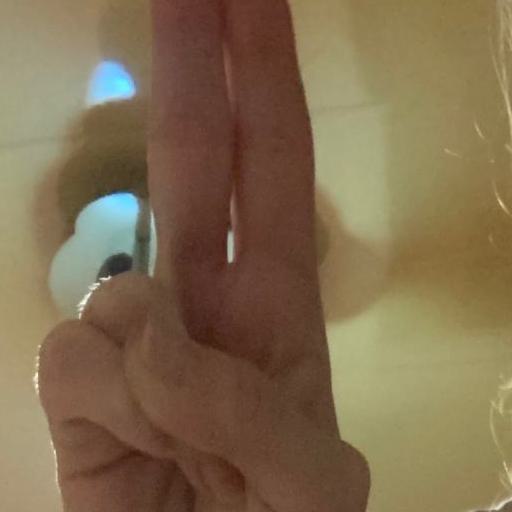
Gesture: two_up